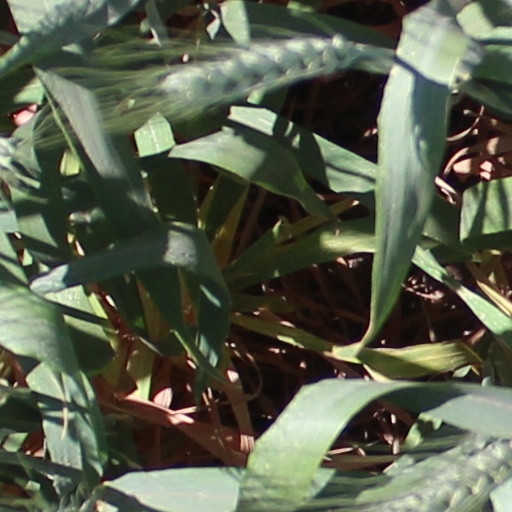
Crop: wheat